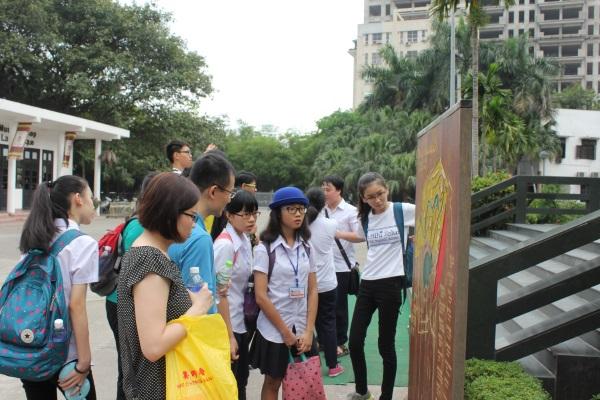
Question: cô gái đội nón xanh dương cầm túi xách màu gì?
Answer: màu hồng